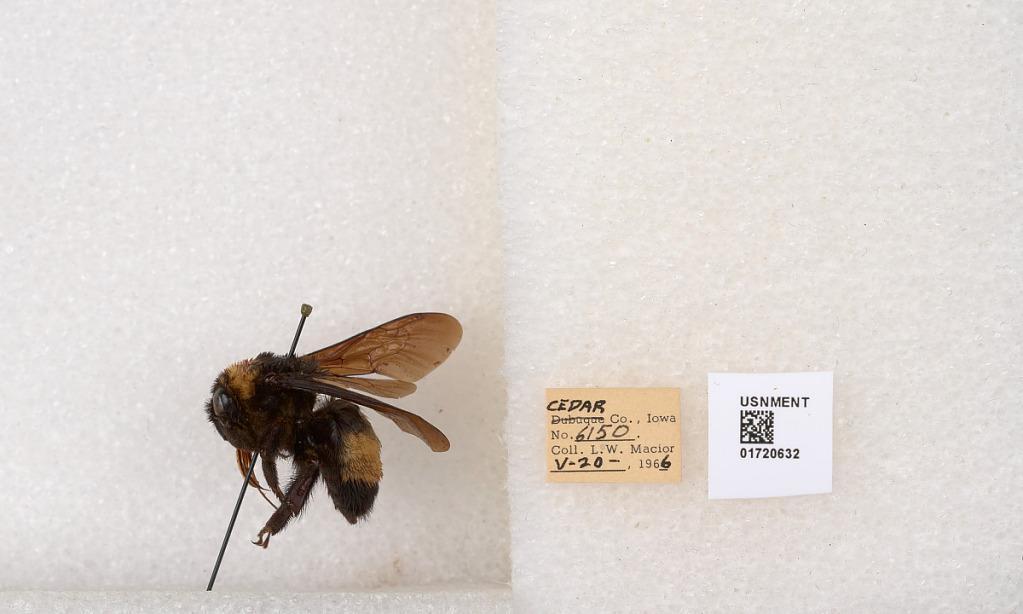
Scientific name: Bombus (Bombus) nevadensis auricormus
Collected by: L. Macior
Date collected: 1966-5-20
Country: United States
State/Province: Iowa
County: Cedar
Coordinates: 41.7723, -91.1324